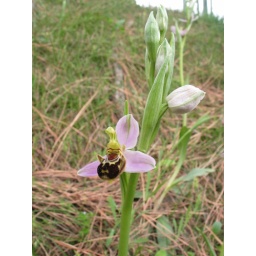
This one blossomed behind the car parking, where I work. There were around 30 plants nearby.